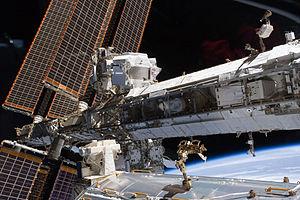
En physique des particules, un calorimètre est un appareil expérimental qui mesure l'énergie des particules en les faisant entrer en contact avec un objet massif tel du plomb.
Le spectromètre magnétique Alpha ou AMS-02 est une expérience de physique des particules installée à bord de la Station spatiale internationale depuis 2011. Il rassemble autour d'un aimant de grande puissance un ensemble de détecteurs qui doivent permettre de caractériser les particules et antiparticules du rayonnement cosmique. En accumulant les observations sur la durée, cette expérience pourrait apporter des éléments de réponse à des questions fondamentales soulevées ces dernières années par la physique, telles que la nature de la matière noire et l'abondance de l'antimatière dans notre Univers. Le recueil des données est planifié sur toute la durée de vie de la Station spatiale internationale mais les premiers résultats publiés en avril 2013 semblent confirmer les théories les plus courantes relatives à l'existence de la matière noire.